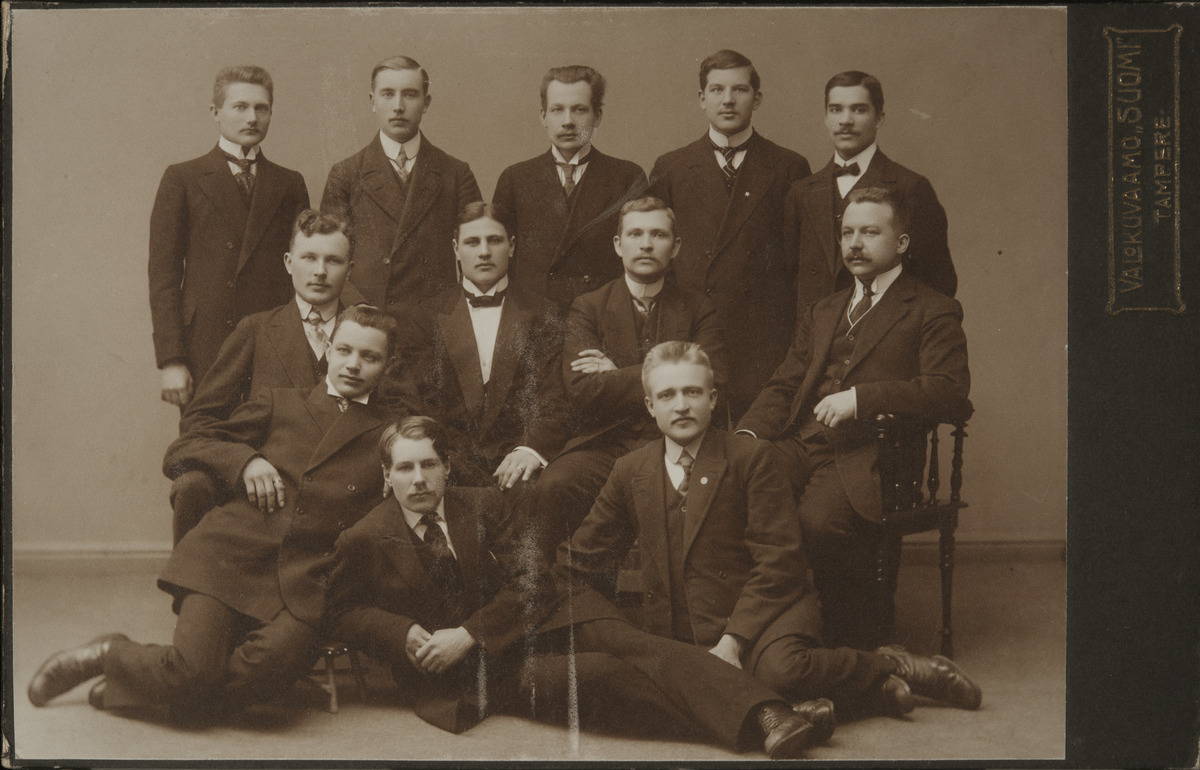
Miehiä ryhmäkuvassa
sisällön kuvaus: Miehiä ryhmäkuvassa. Mukana Savian suvun jäseniä tai tuttavia. Pauline ja Sigurd Rasmussenin Valokuvaamo Suomi, Tampere. mustavalkoinen
Kuvaaja: Valokuvaamo Suomi, valokuvaaja
Ajankohta: kuvausaika 1914 - 1927
Aiheet: muotokuvat, miehet, ryhmät, vaatteet